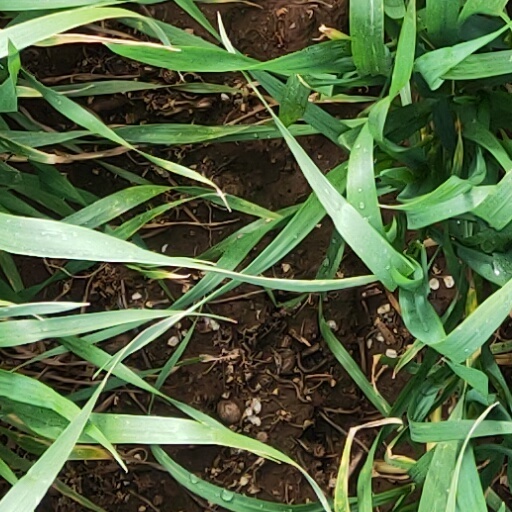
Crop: wheat